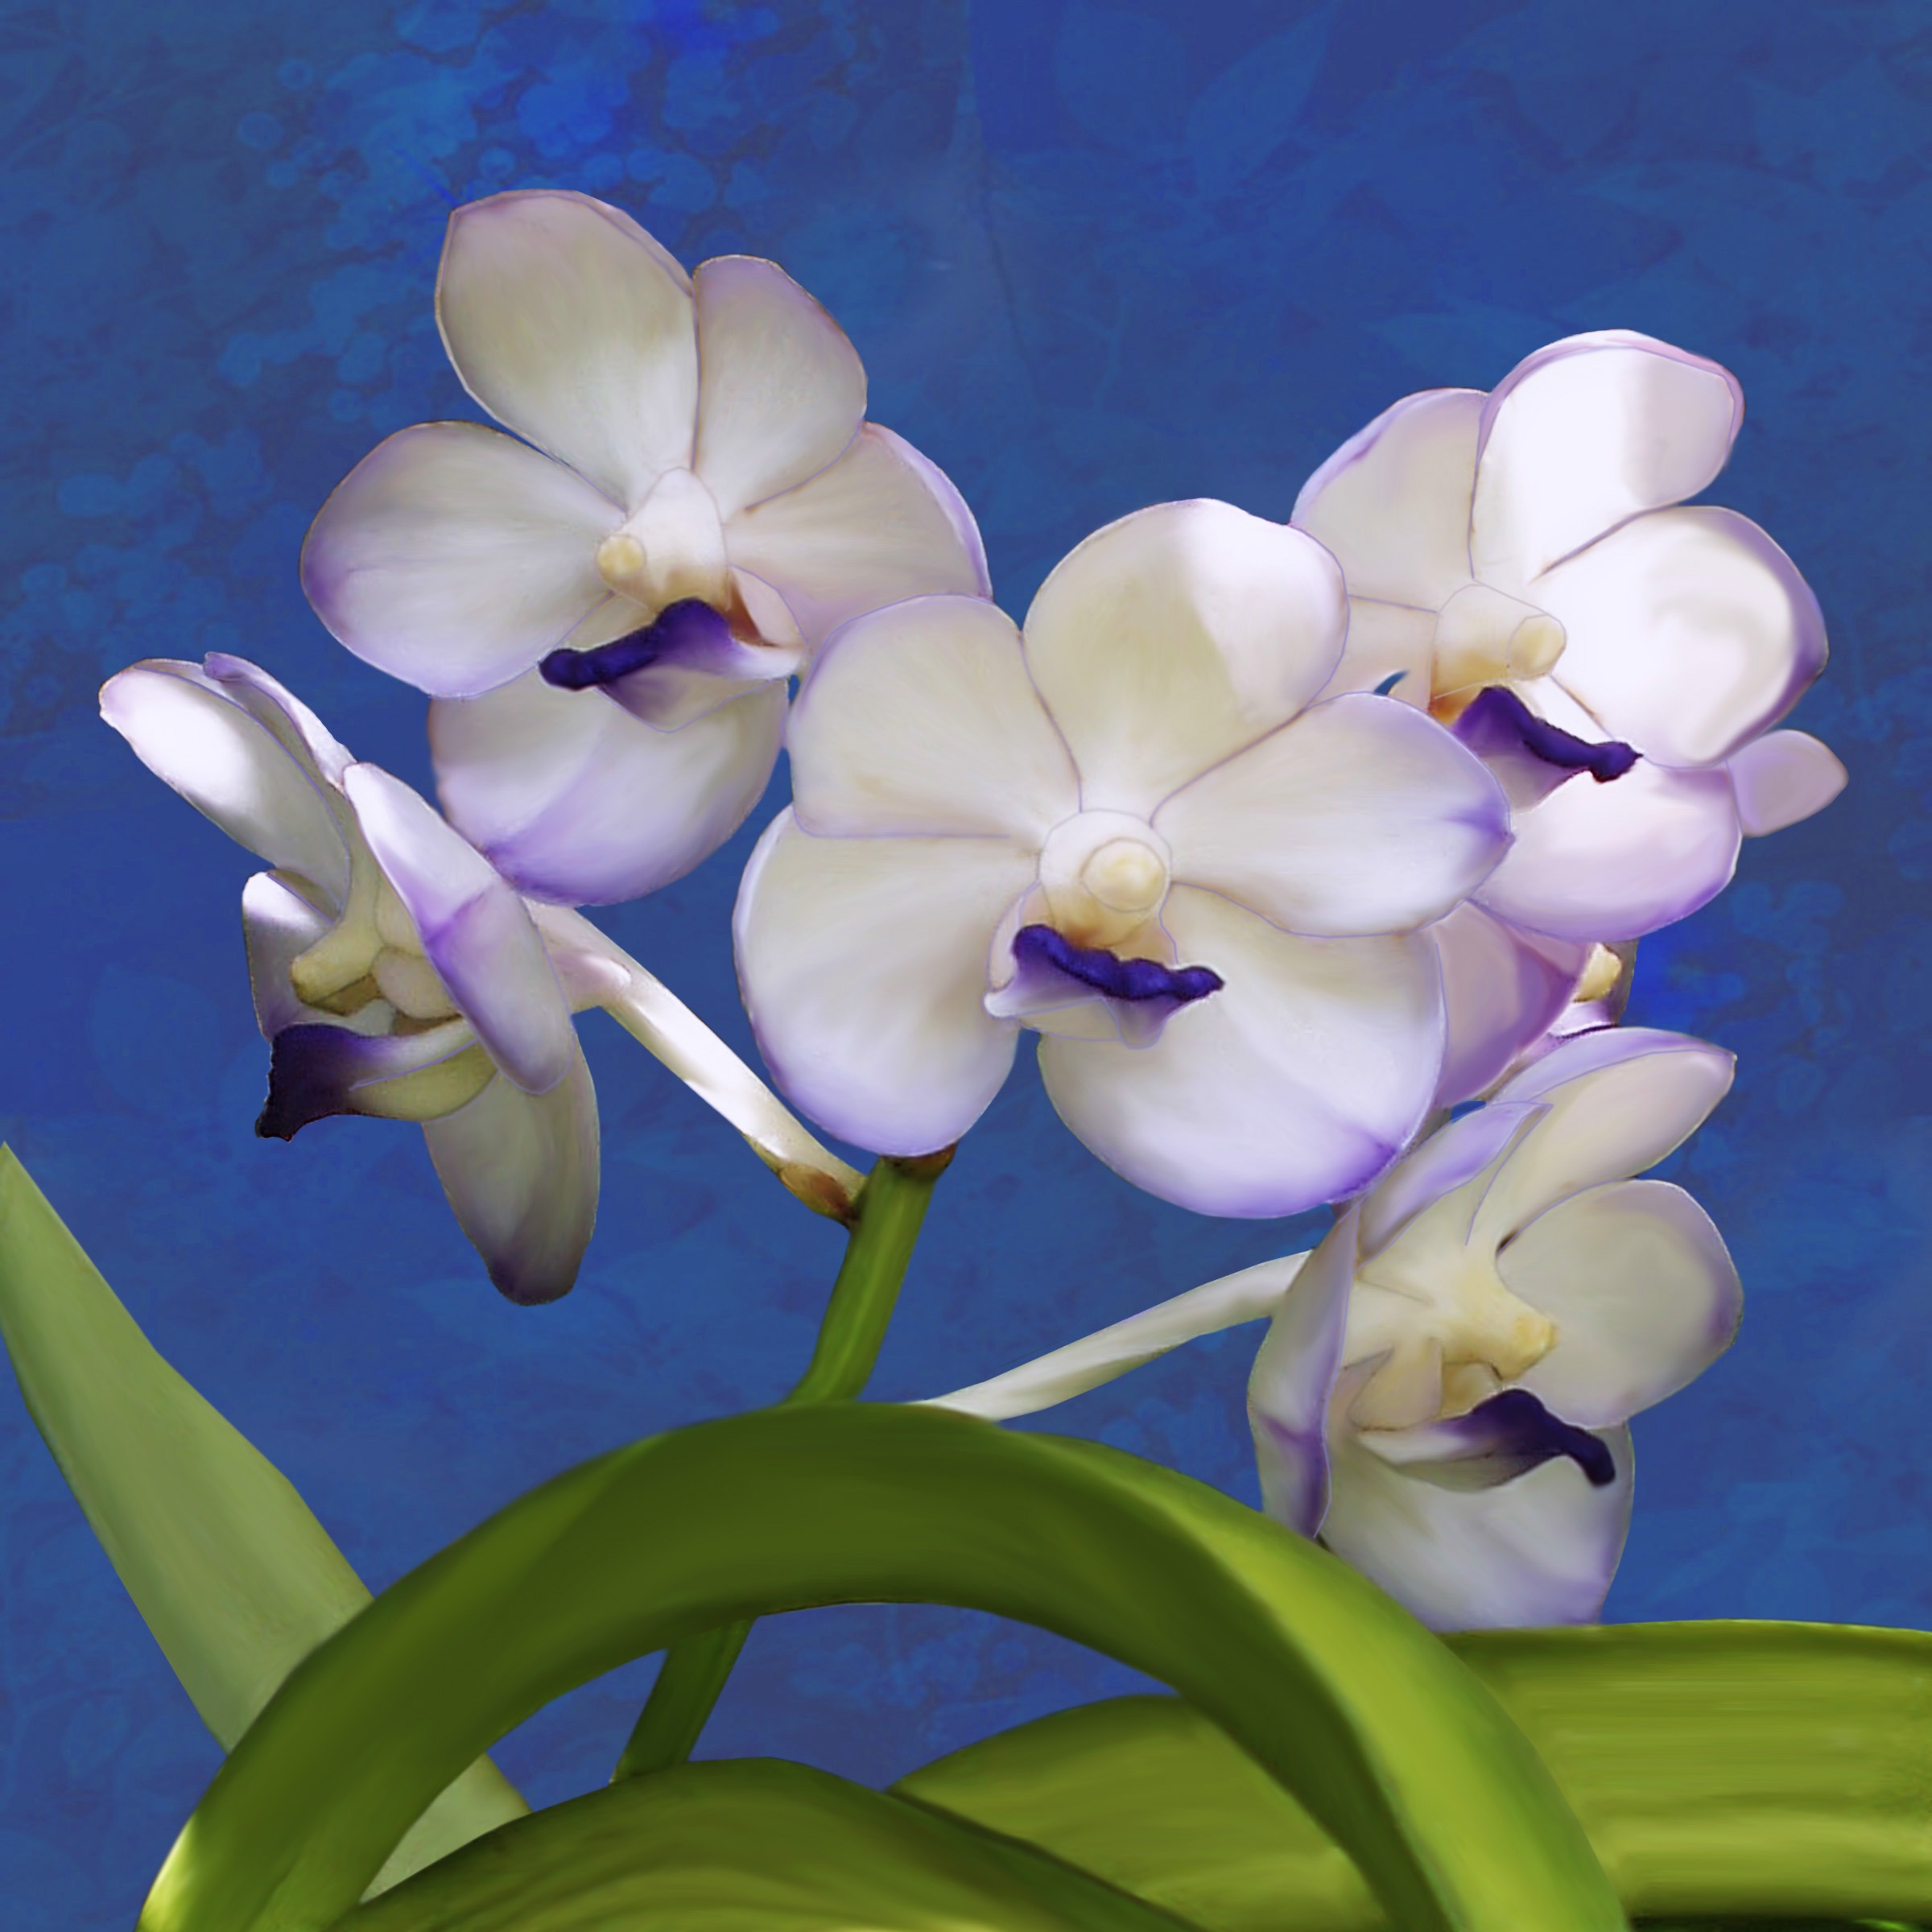
plant, white, flower, purple, petal, green, tropical, botany, yellow, flora, orchid, violet, flowering plant, cattleya, land plant, moth orchid, vanda, ascocenda